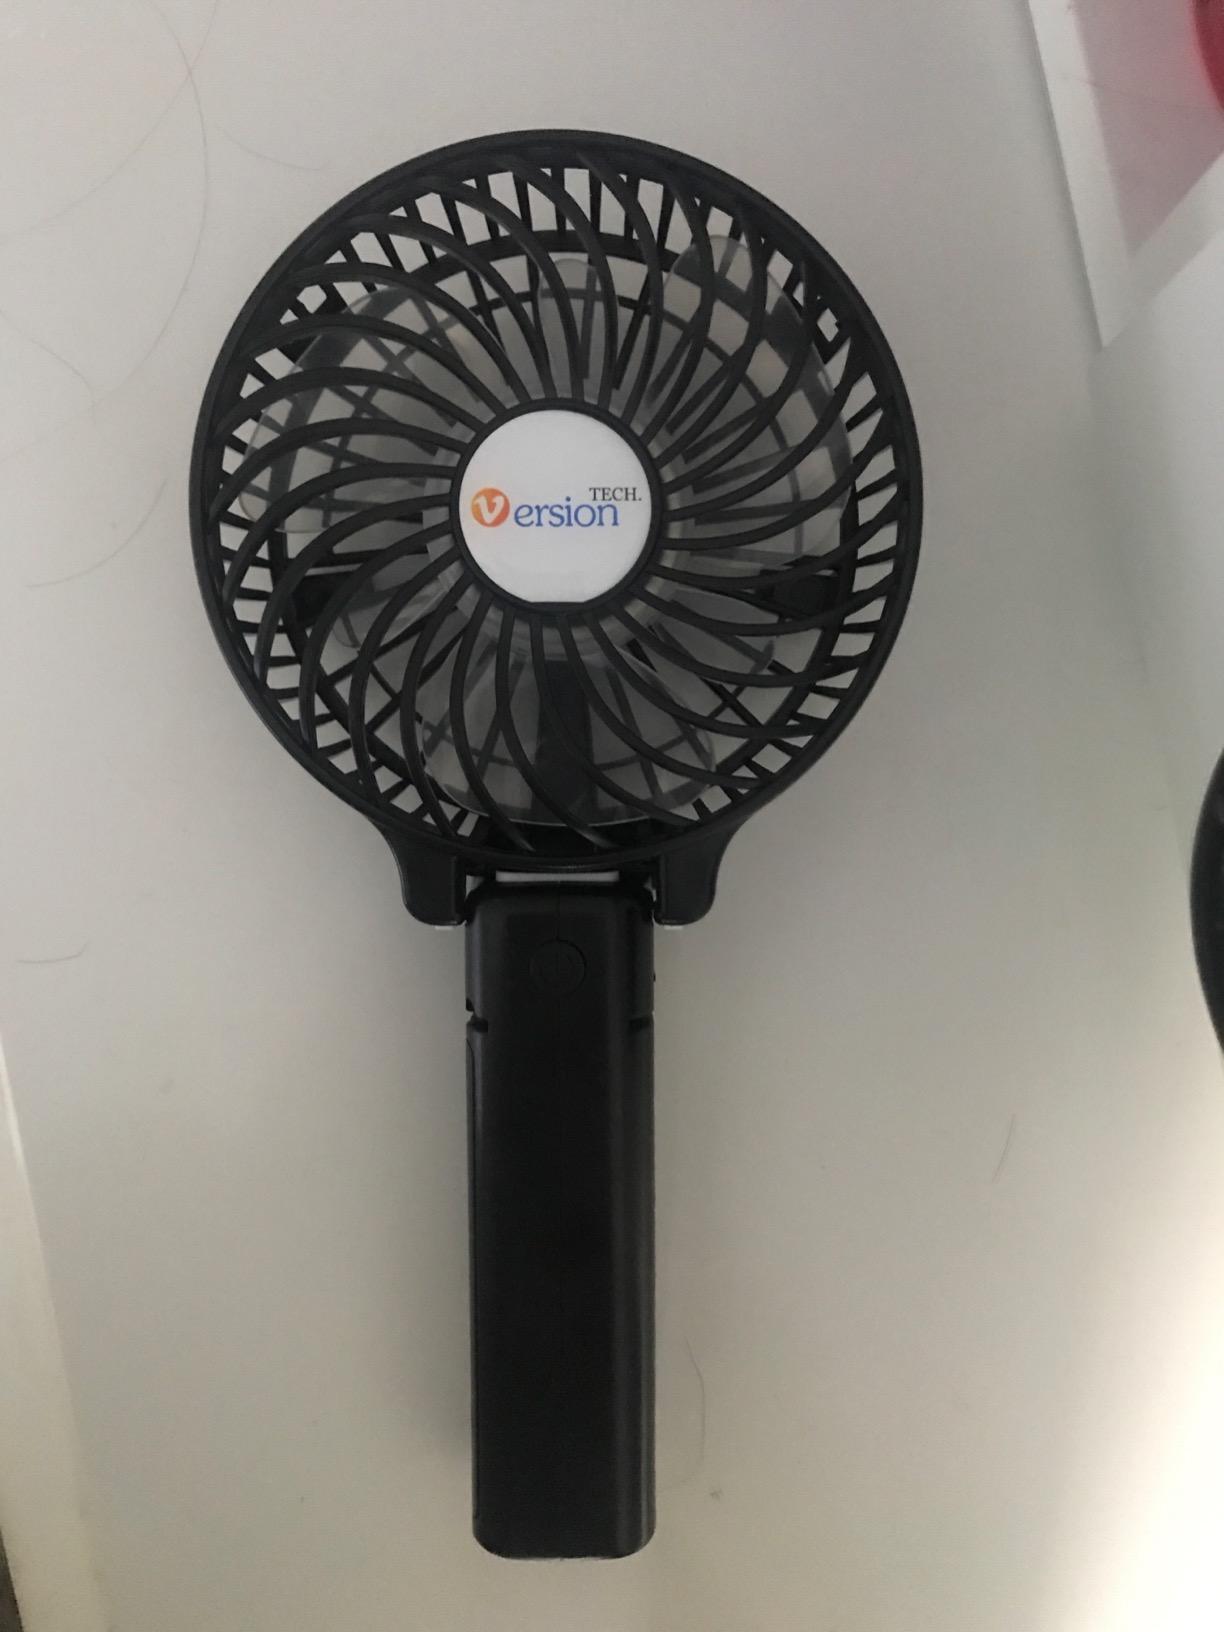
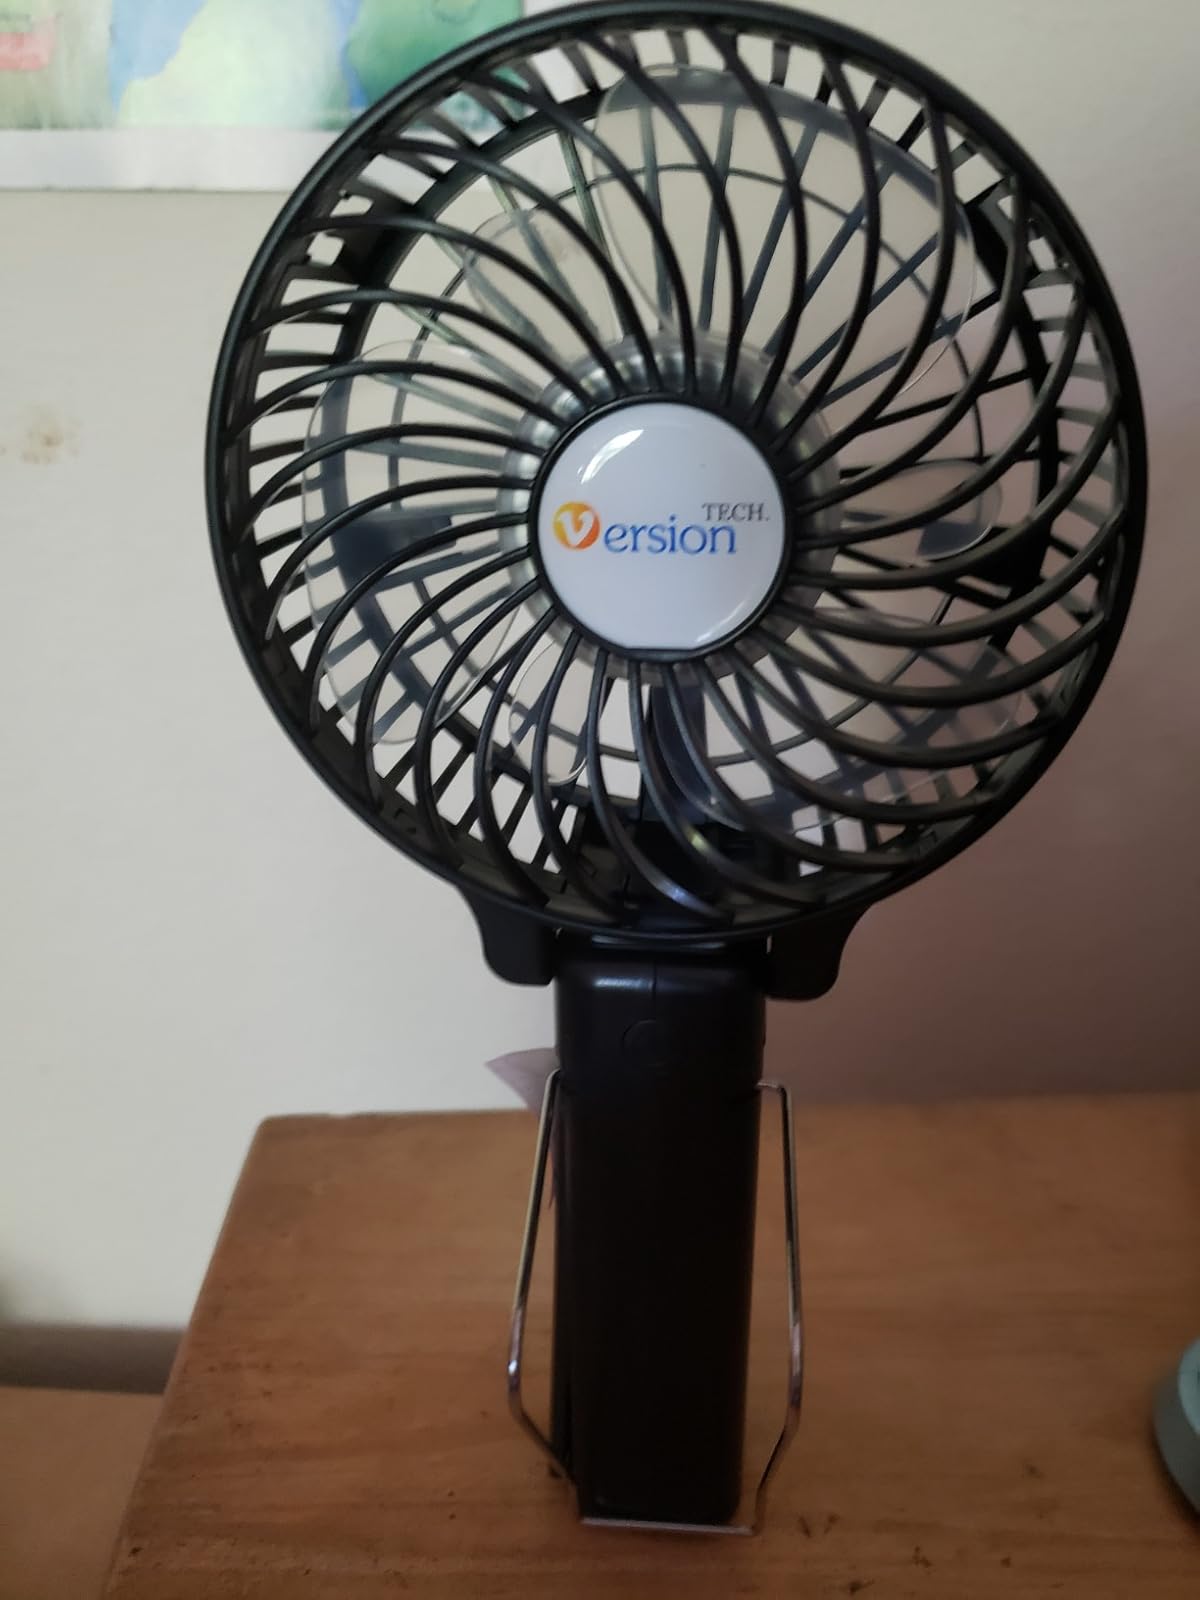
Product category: fan
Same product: yes